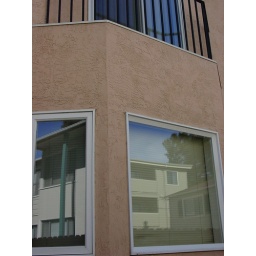
Outside of living room window w/ tiny balcony above